Bathhouse Row

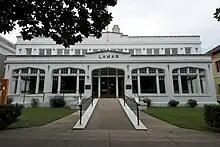
The Lamar

The Fordyce bathhouse is the most elaborate and was the most expensive of the bathhouses, the cost including fixtures and furniture being $212,749.55 US. It was closed on June 29, 1962, the first of the Row establishments to fall victim to the decline in popularity of therapeutic bathing. Fordyce Bathhouse has served as the park visitor center since 1989.